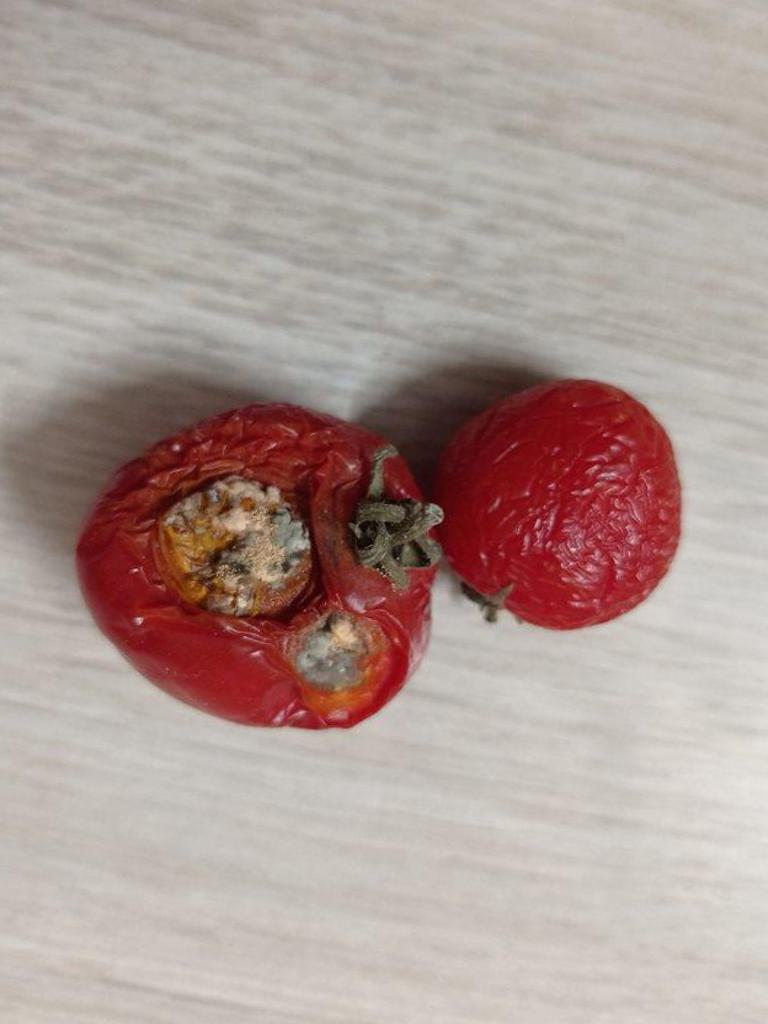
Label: Rotten